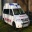
Label: ambulance